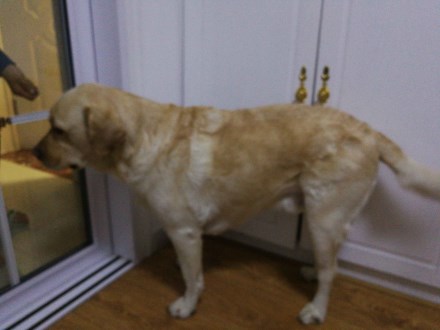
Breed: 3580-n000122-Labrador_retriever